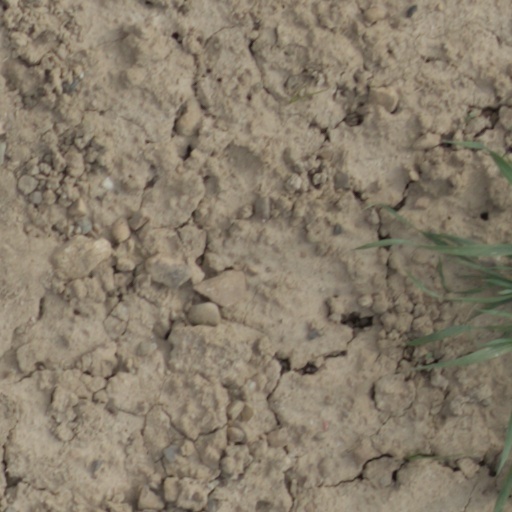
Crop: wheat